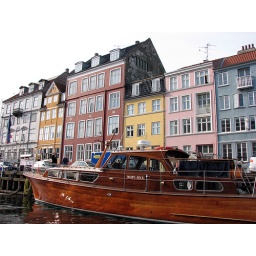
Nyhavn, Copenhagen by the sea, colorful houses and boats by the harbour